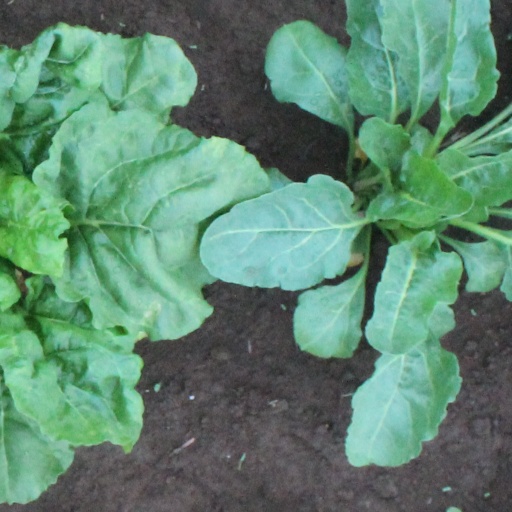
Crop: sugar beet